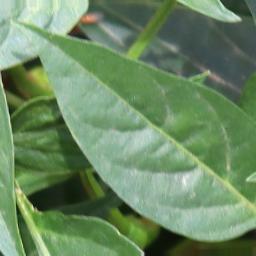
Label: healthy